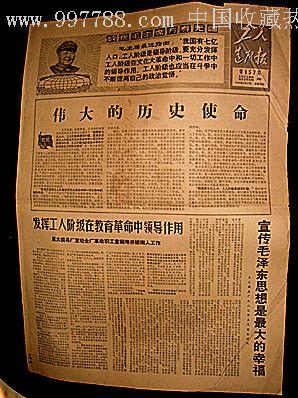
Label: paper